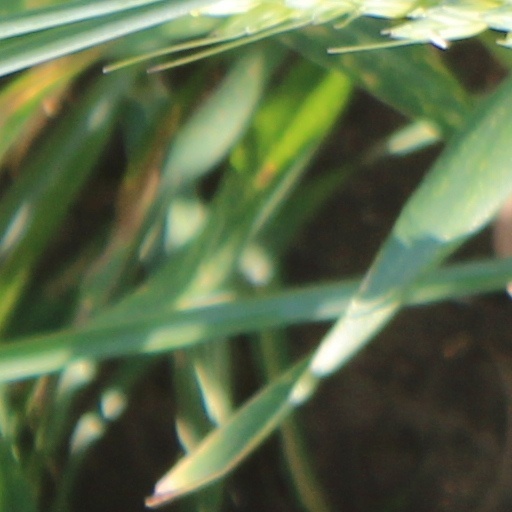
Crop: wheat